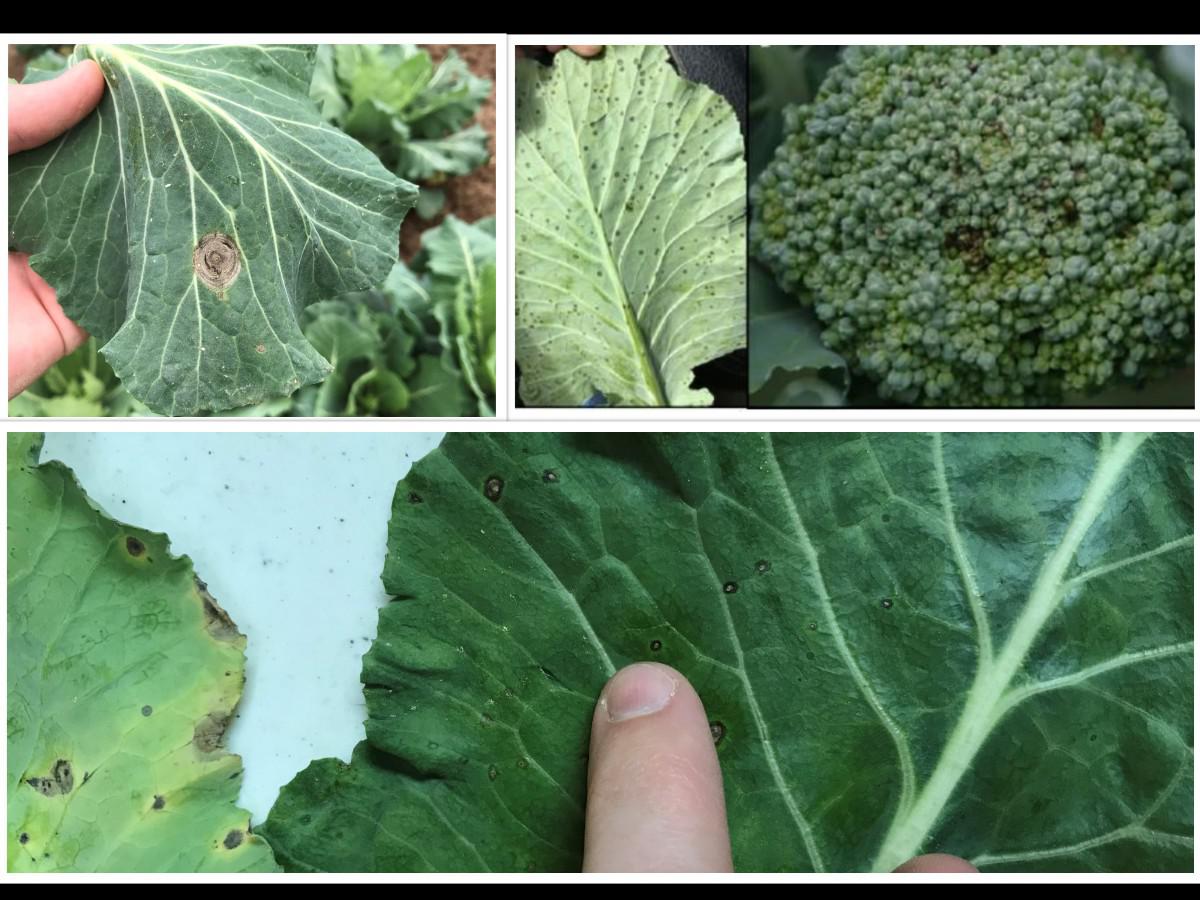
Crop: unknown
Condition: broccoli_broccoli_alternaria_spot